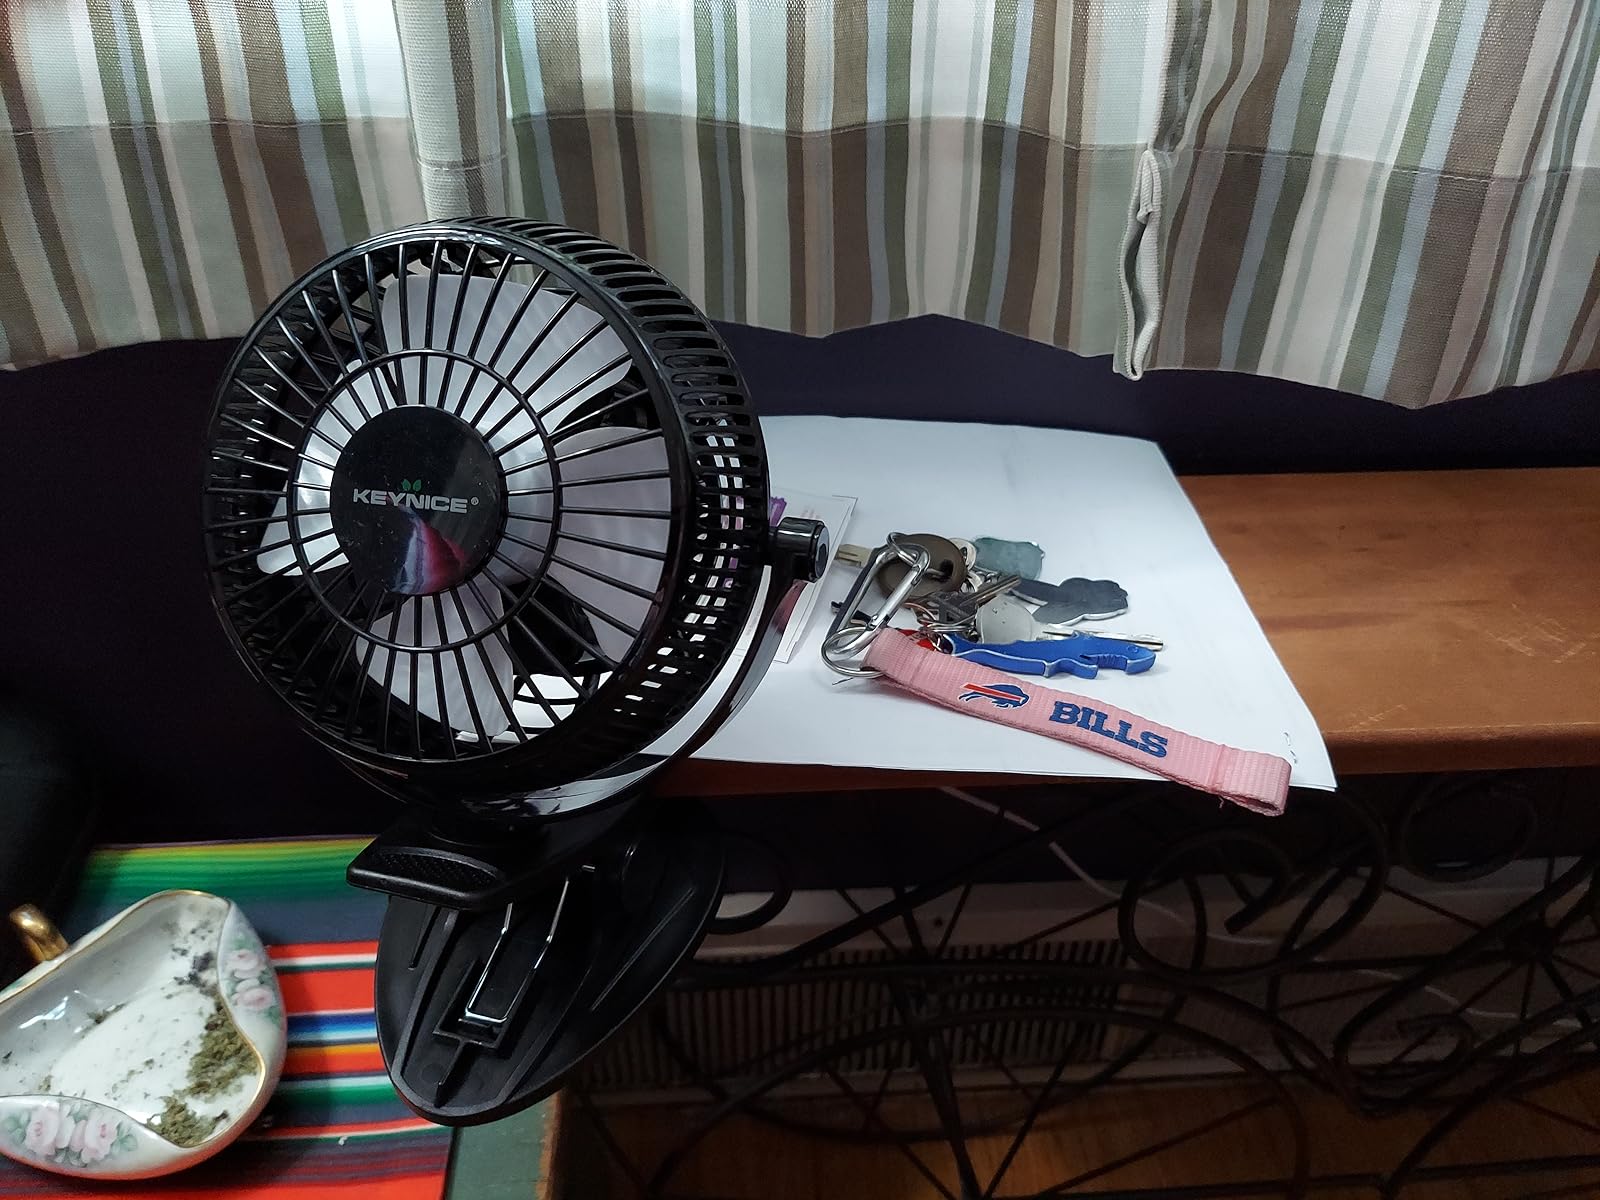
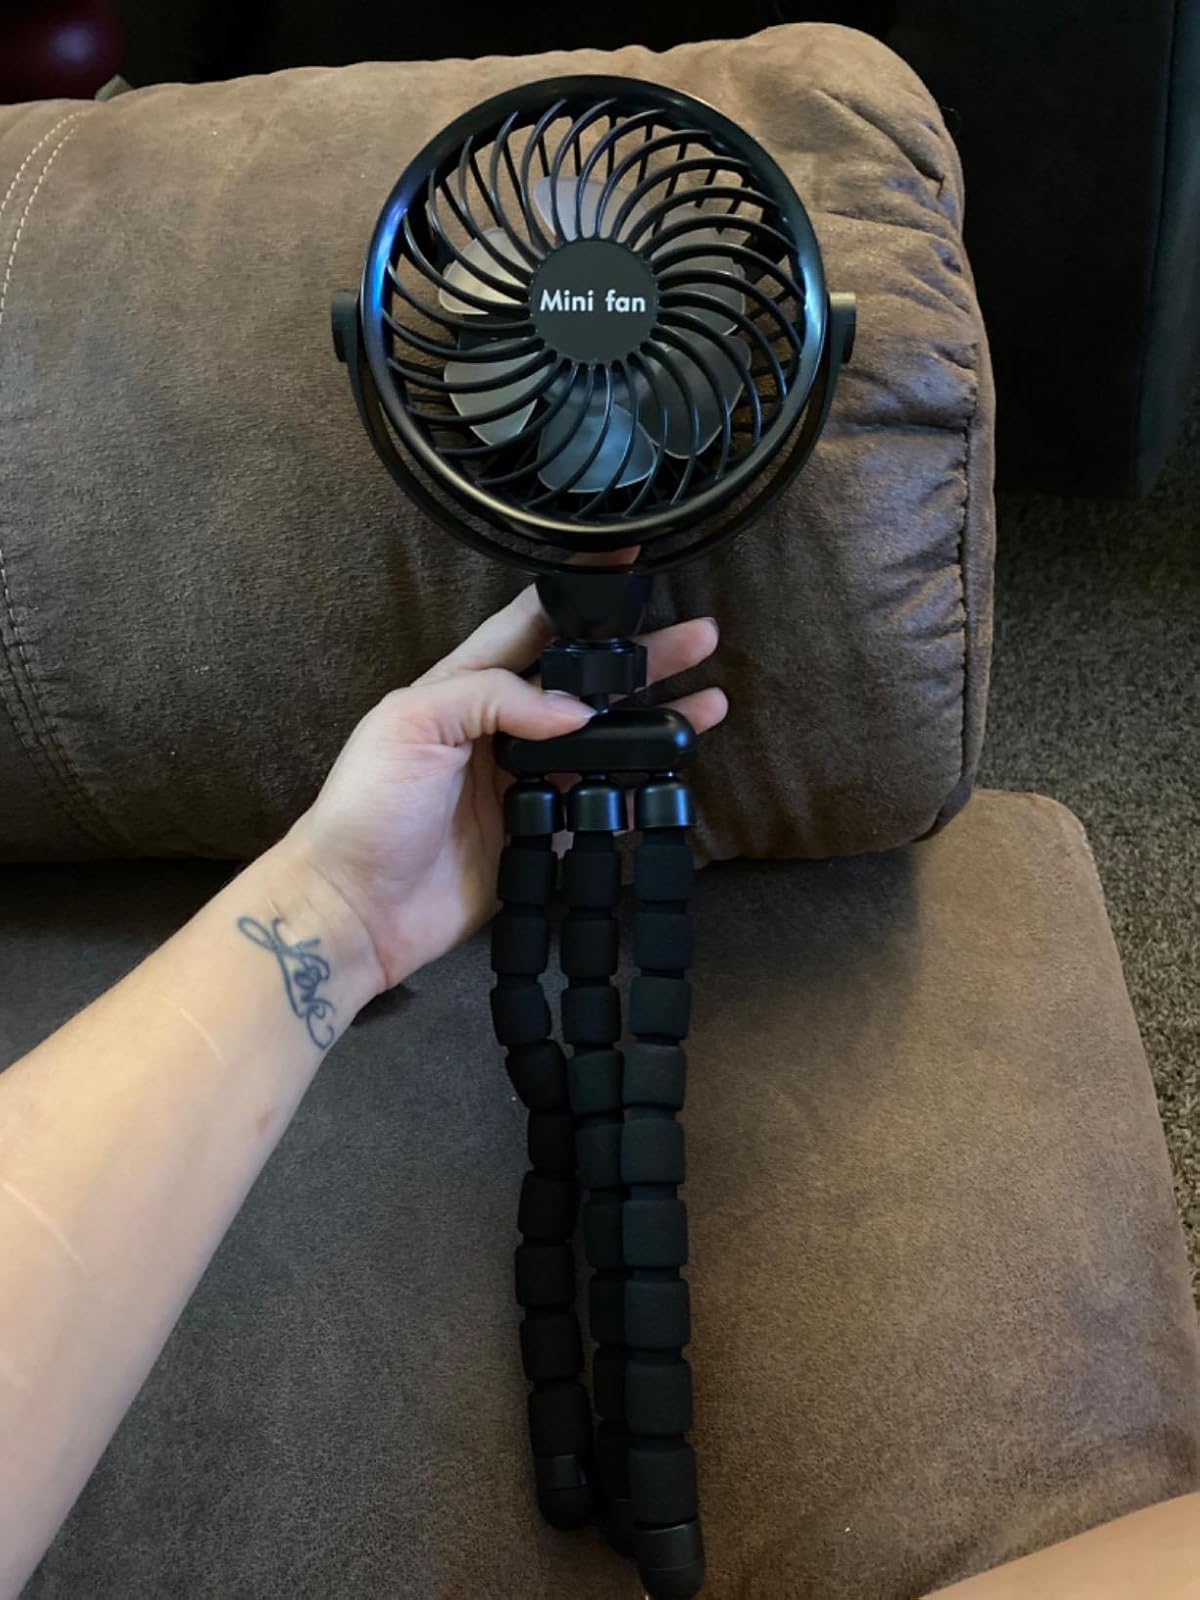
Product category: fan
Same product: no